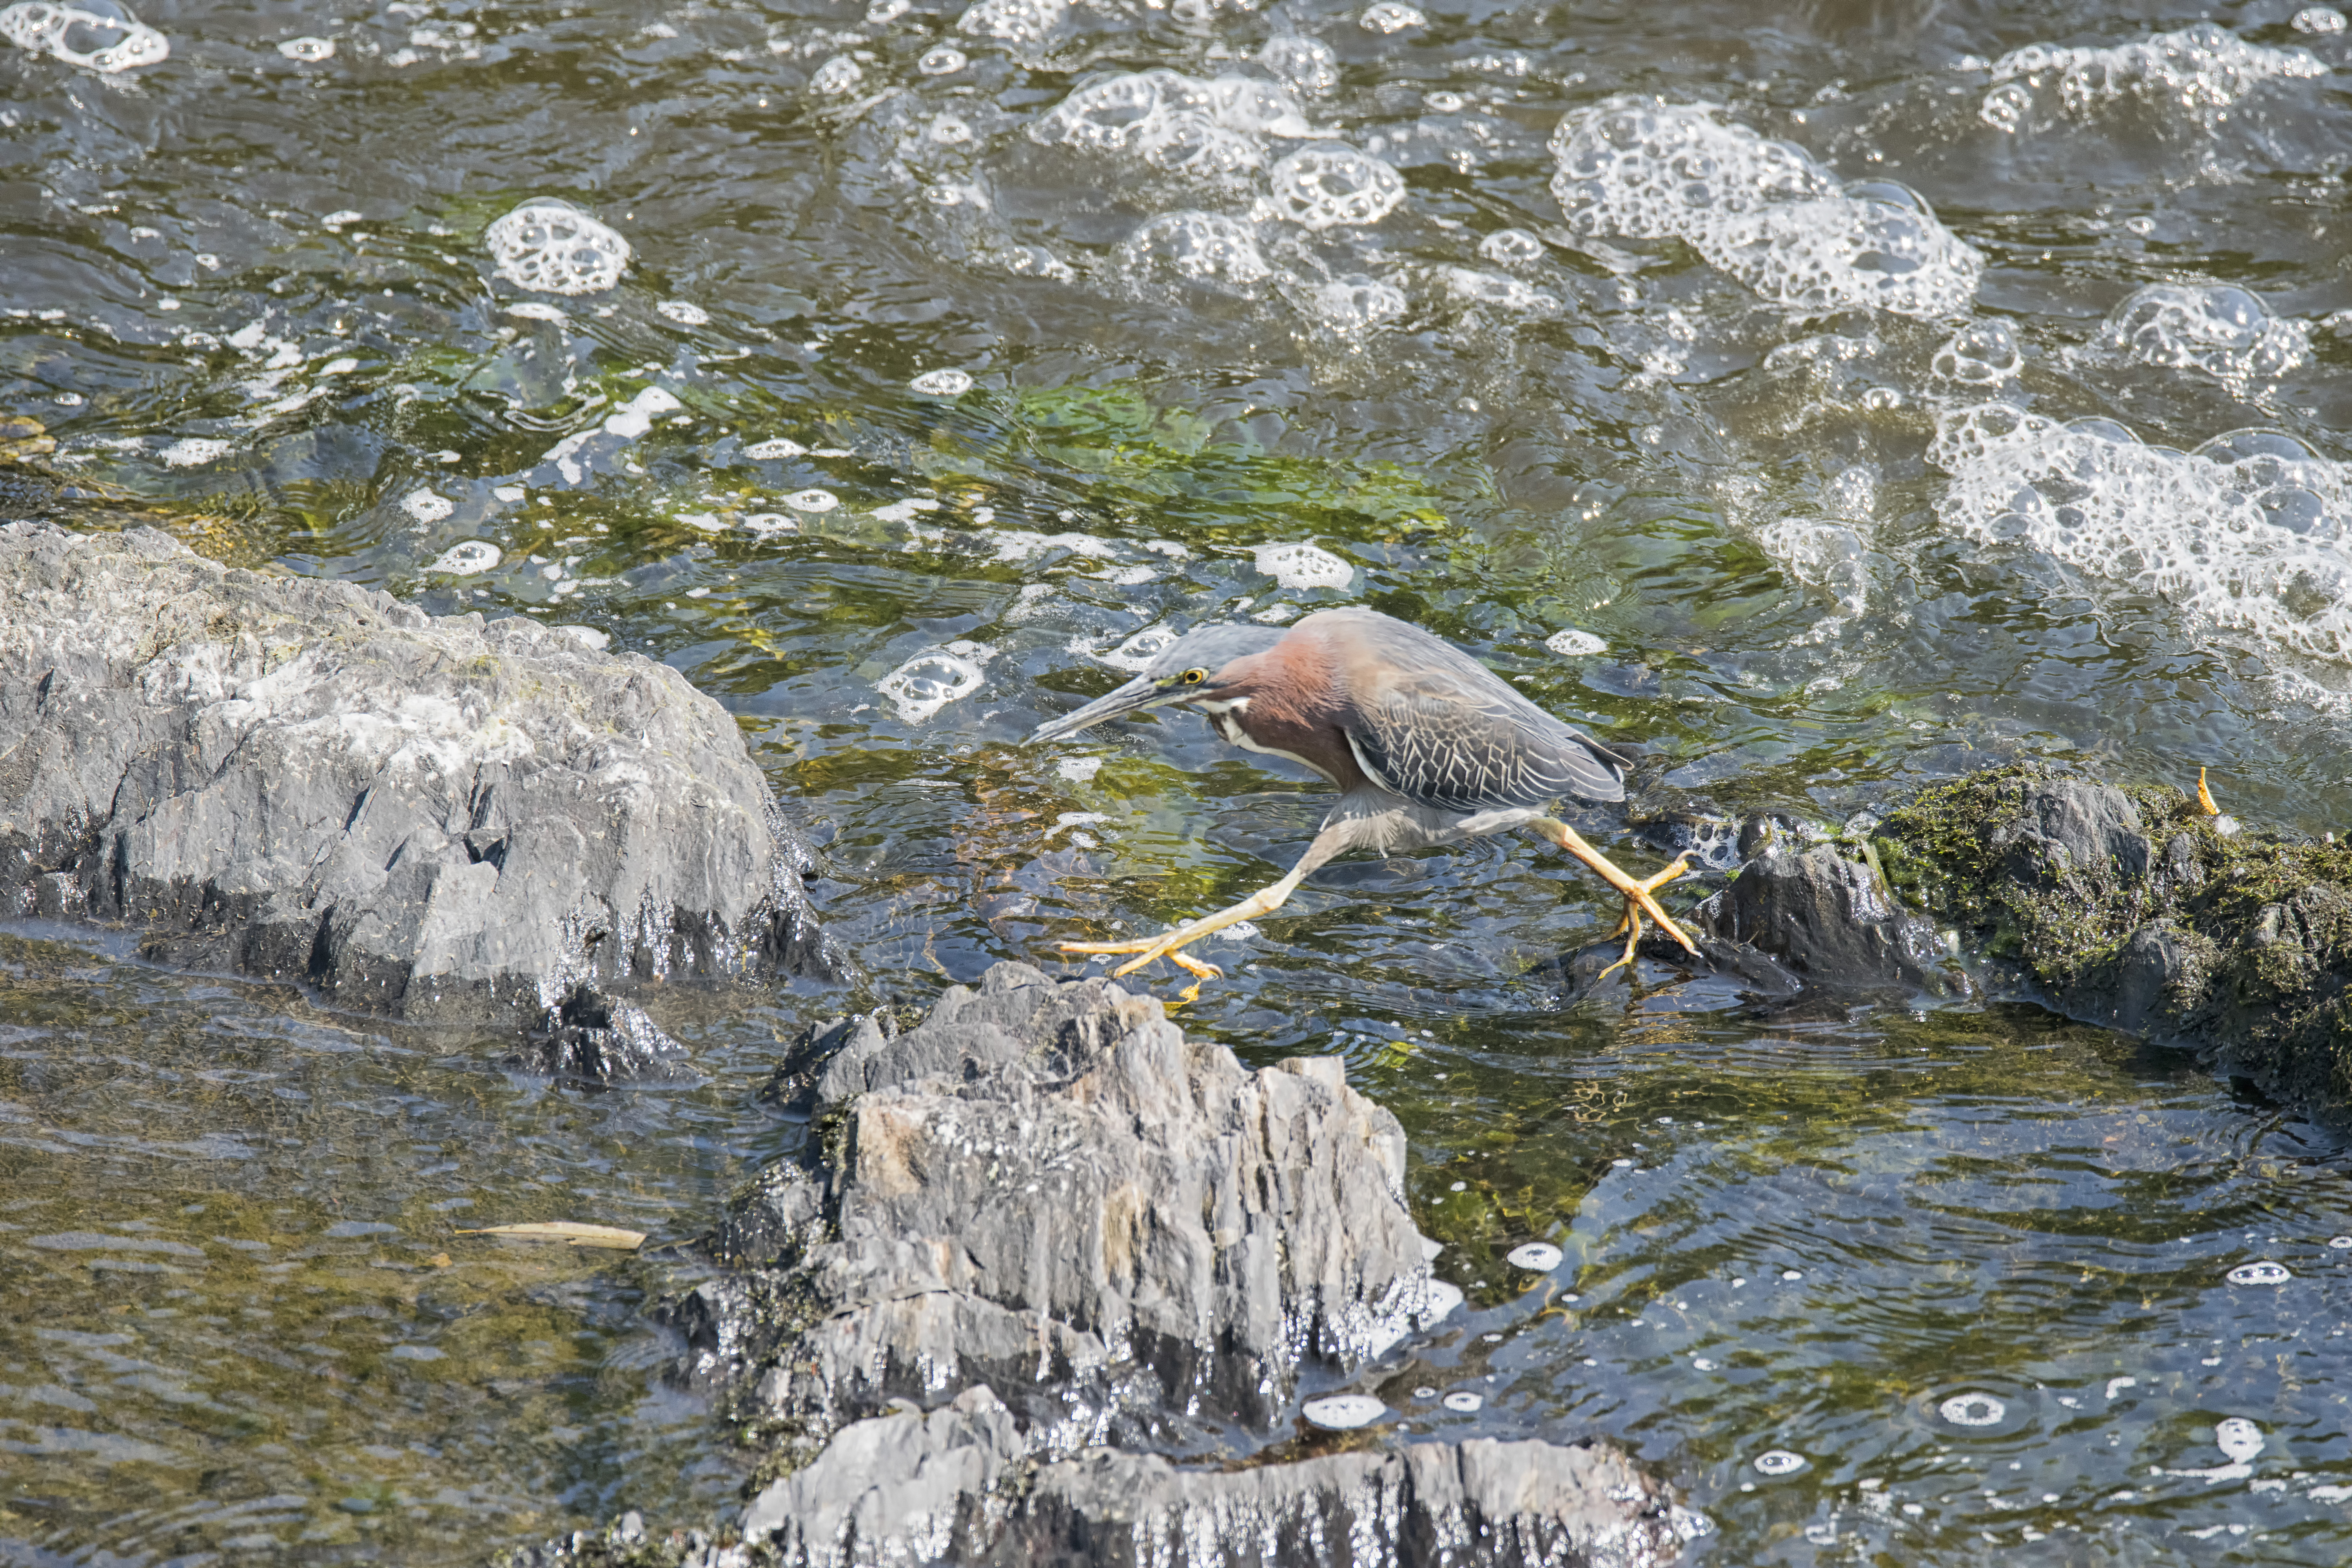
water, wilderness, bird, wildlife, green, fauna, canada, vert, quebec, heron, sherbrooke, oiseau